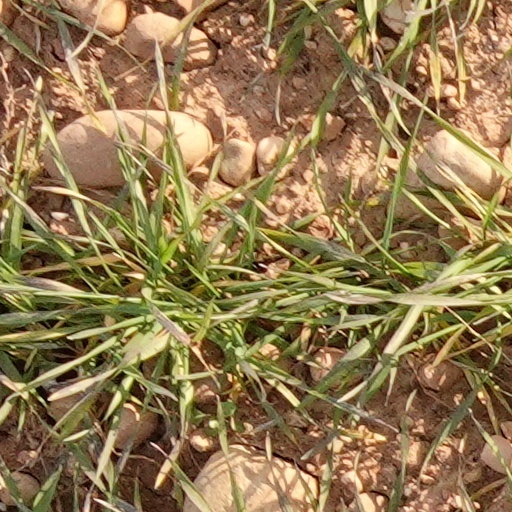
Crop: wheat